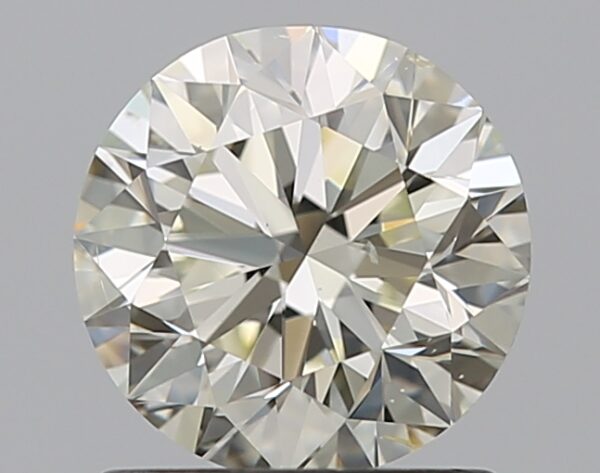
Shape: round
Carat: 1
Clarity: SI1
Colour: M
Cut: VG
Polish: EX
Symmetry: VG
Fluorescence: N
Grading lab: GIA
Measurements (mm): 6.21 x 6.3 x 4